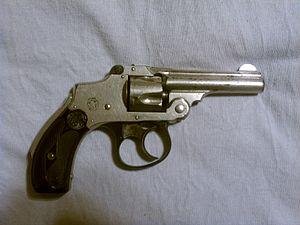
Le Smith & Wesson Safety Hammerless ou Smith & Wesson New Departure est un révolver à barillet à double action qui a été fabriqué en deux tailles de 1887 à 1940 à plus de 500 000 exemplaires.